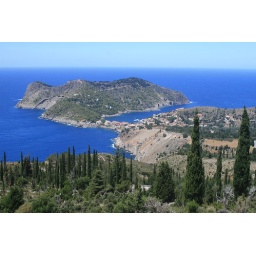
View over Assos and the Castle from the main coast road